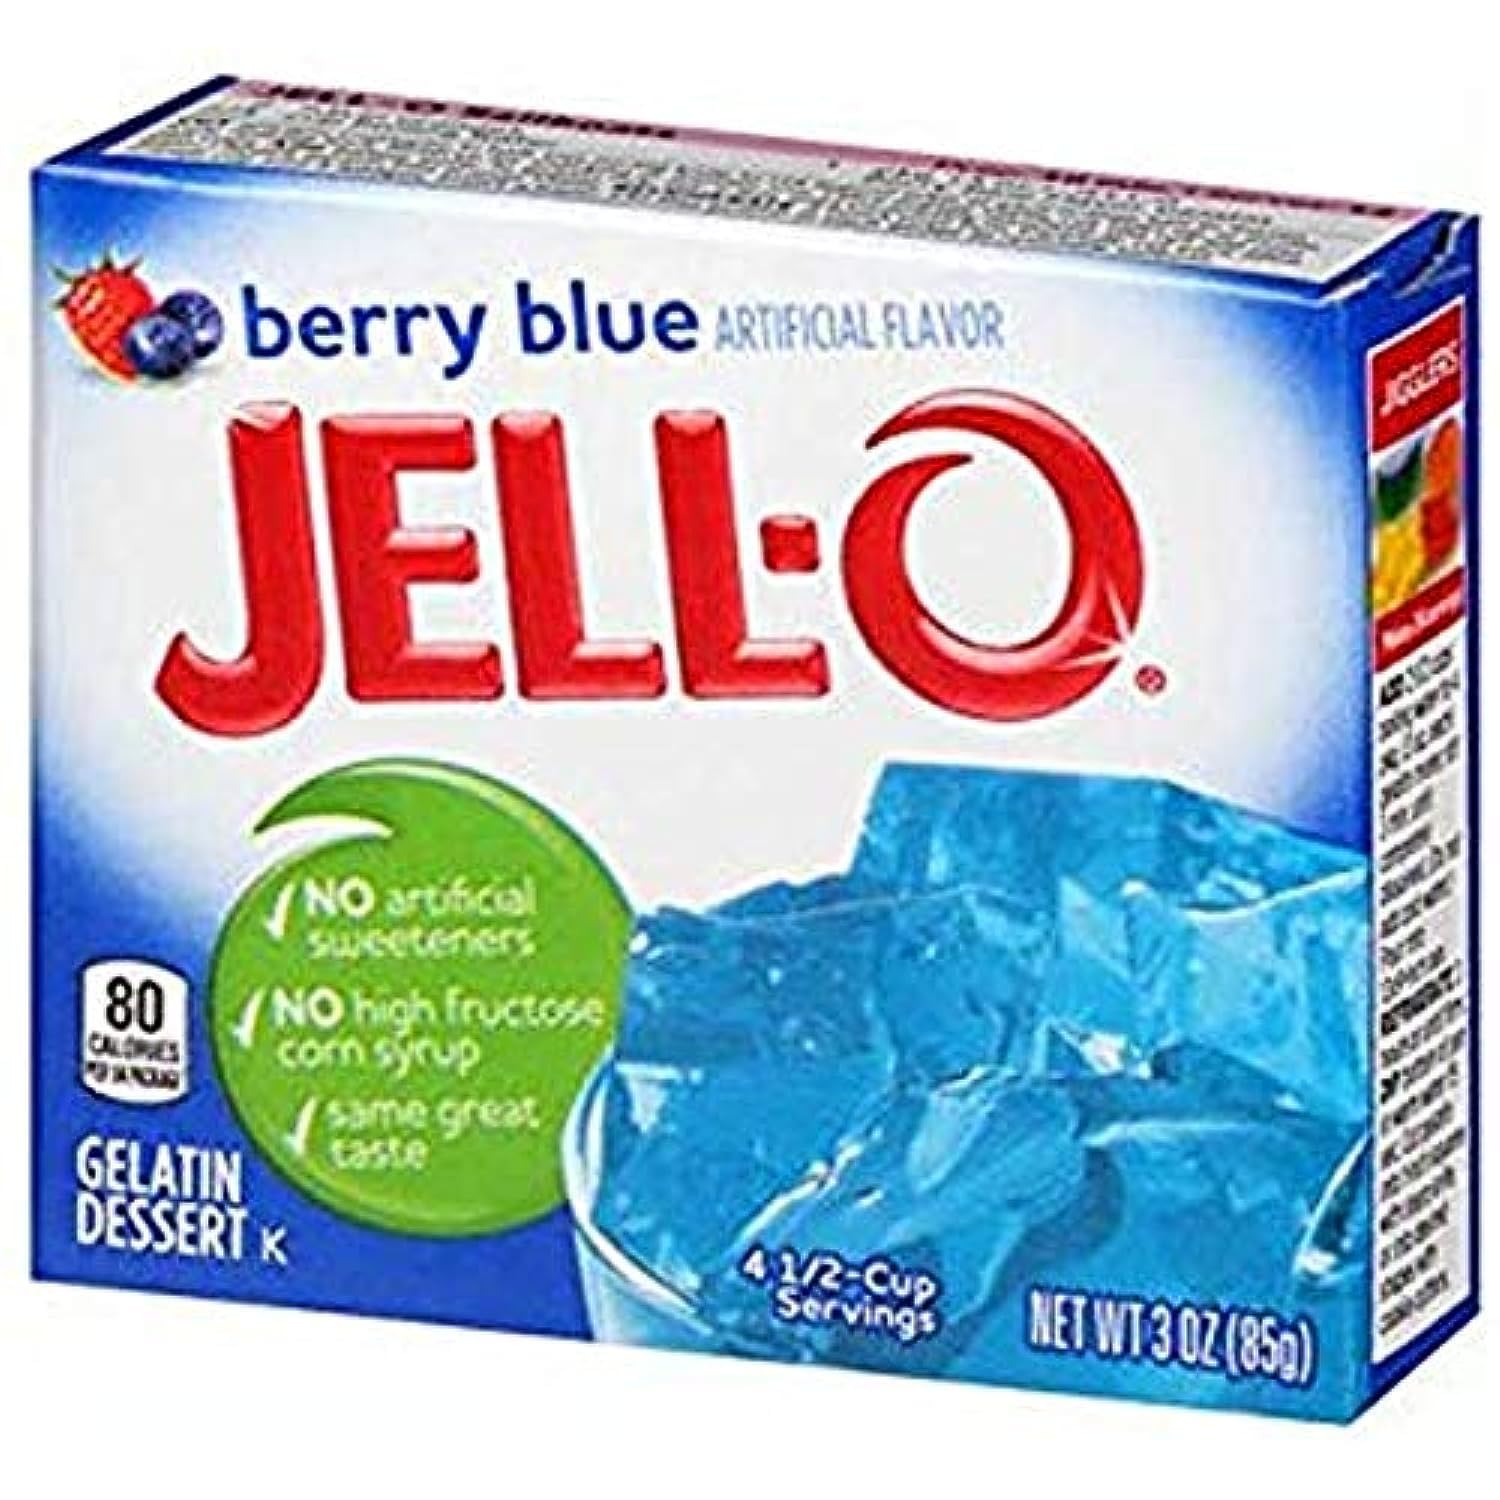
Item Name: JELLO Berry Blue Gelatin Dessert Mix 3 Ounce Box (Pack of 2)
Value: 6.0
Unit: Ounce

Price: 1.48